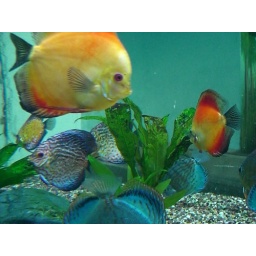
These colorful fish are members of the Chiclid family, which are often sold in pet stores.